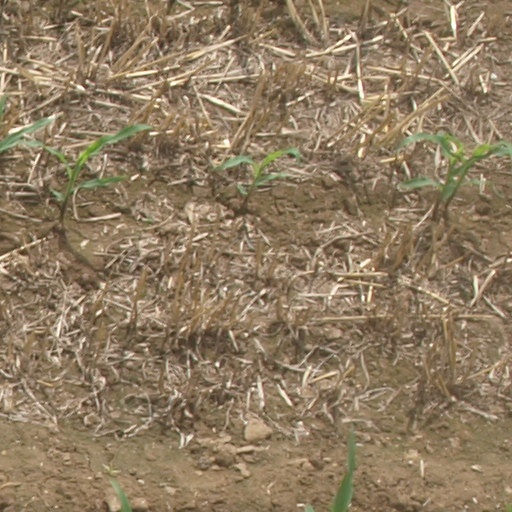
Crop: maize; corn